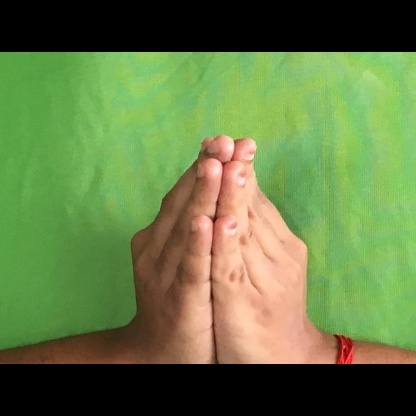
Mudra: Anjali